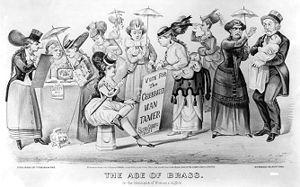
Cette page concerne des événements d'actualité qui se sont produits durant l'année 1869 du calendrier grégorien aux États-Unis.